Breezing Up (A Fair Wind)

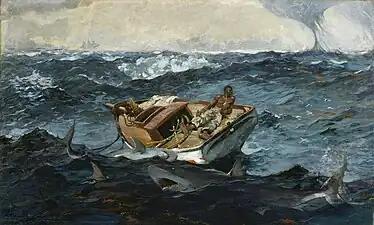
"The Gulf Stream", Winslow Homer, 1899. "Breezing Up" has been called "the one painting among all of Homer's earlier works positioned most squarely in the lineage of "The Gulf Stream""; the sense of hope in "Breezing Up" is replaced by apparent pessimism in the later work.

Completed in the centennial year 1876, the painting was first exhibited at the National Academy of Design that year, then at the Centennial Exposition in Philadelphia. By 1879, it had come to be known as "Breezing Up", a title that was not the artist's but one which he did not seem to object to. A contemporary critic described the painting: "It is painted in [Homer's] customary coarse and negligé style, but suggests with unmistakable force the life and motion of a breezy summer day off the coast. The fishing boat, bending to the wind, seems actually to cleave the waves. There is no truer or heartier work in the exhibition." Another wrote, "Much has already been said in praise of the easy, elastic motion of the figures of the party in the sailboat, which is scudding along through blue water under 'a fair wind.' They sway with the rolling boat, and relax or grow rigid as the light keel rises or sinks upon the waves. Every person who has been similarly situated can recall how, involuntarily, his back stiffened or his knees bent as he felt the roll of the waves beneath him."